List of rail accidents (1910–1919)

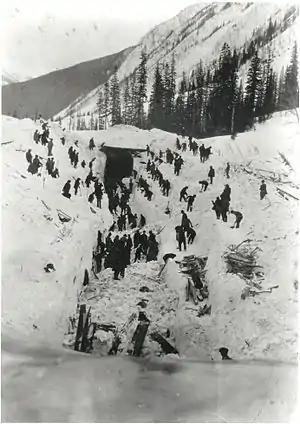
1910 Rogers Pass avalanche

March 4 – "Canada" – 1910 Rogers Pass avalanche British Columbia: An avalanche killed 62 men clearing the snow of a preceding avalanche from the Canadian Pacific Railway's transcontinental railway, near the summit of Rogers Pass through the Selkirk Mountains.